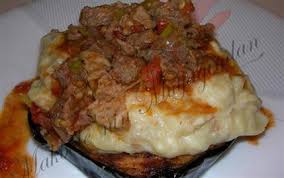
Yemek: hunkar_begendi